Wright-Brooks House

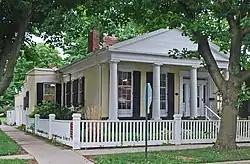

The Wright-Brooks House, also known as the Daniel Pratt House, is a single-family home located at 122 North High Street in Marshall, Michigan. It was listed on the National Register of Historic Places in 1972.